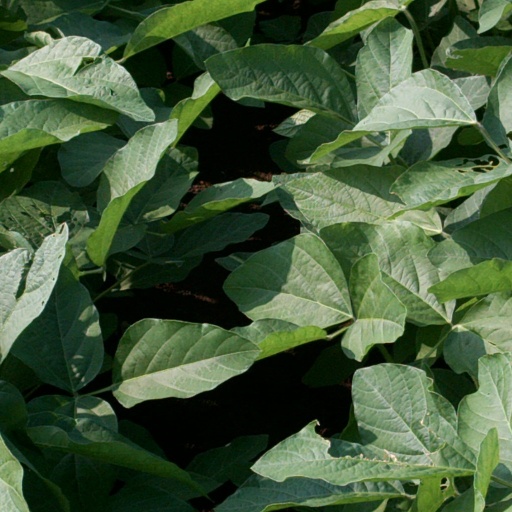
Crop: soybean